Knights Inn

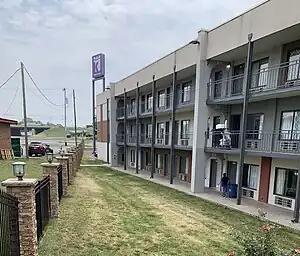
A Knights Inn in Nashville, Tennessee.

Knights Inn started in Columbus, Ohio when its first location opened in 1974. The Columbus-based Cardinal Industries, Inc., former manufacturer of prefabricated buildings such as apartments and motels, developed the chain. The chain utilized extensive landscaping and Tudor architecture, and all properties featured only one story. The buildings were also prefabricated, and were shipped on trucks to their sites.